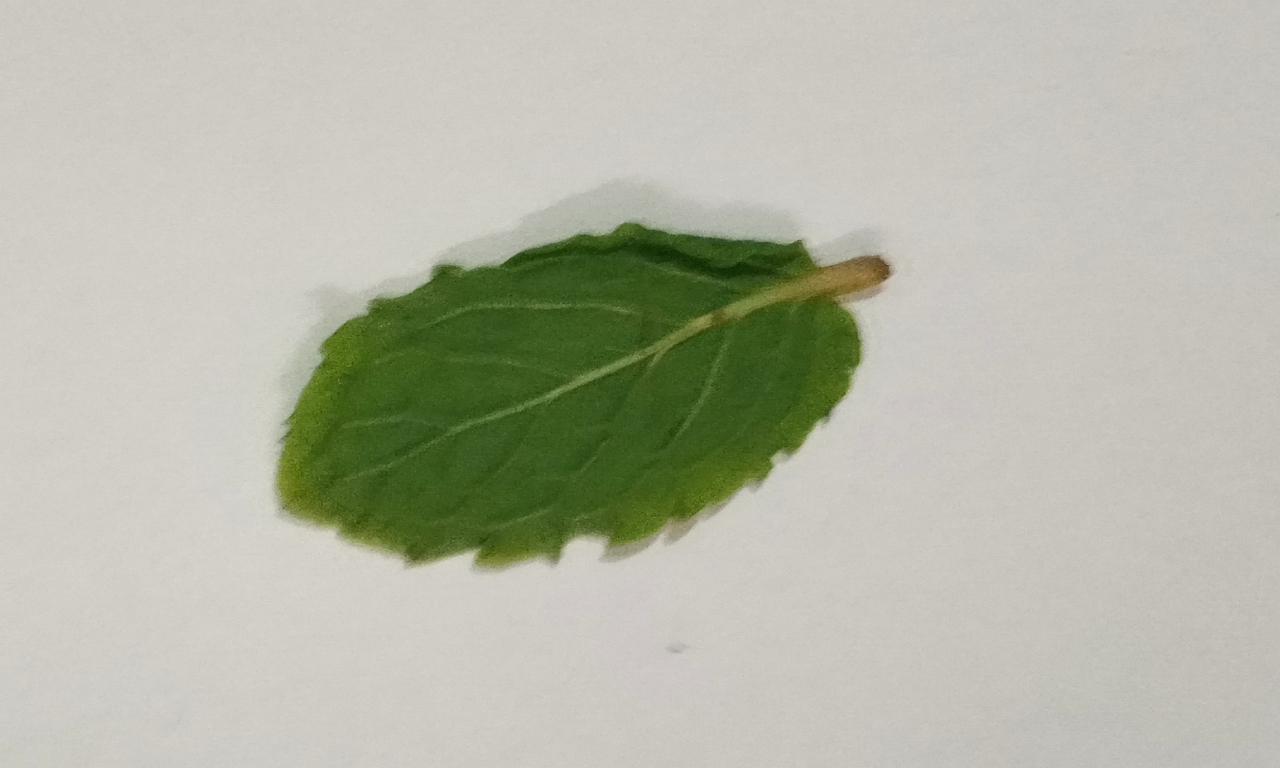
Label: Fresh